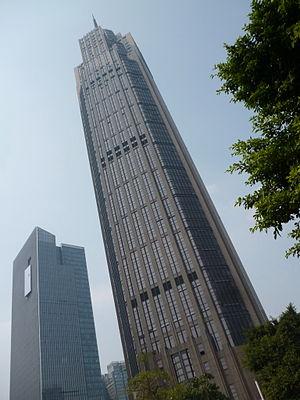
The Pinnacle est un gratte-ciel situé à Canton en République populaire de Chine. La tour culmine à 350 mètres et comprend 60 étages de bureaux.